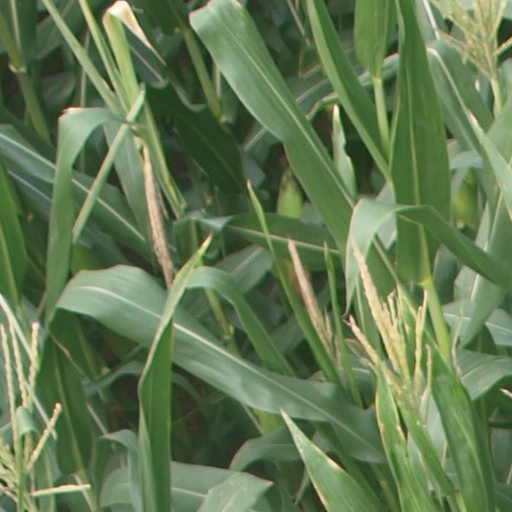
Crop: maize; corn